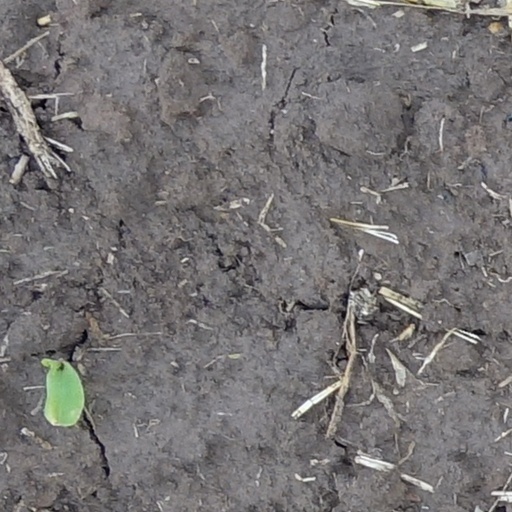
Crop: wheat